Politics of Estonia

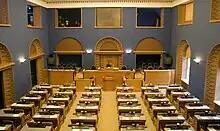
The Riigikogu (Parliament of Estonia) in the Toompea Castle of Tallinn, Estonia.

The "Riigikogu" is the representative legislative authority of the Republic of Estonia. It comprises 101 members who are elected at free elections for a four-year term according to the principle of proportional representation. The work of the Parliament is coordinated by the Board of the "Riigikogu", which is led by the President of the "Riigikogu" and is elected for a term of one year. There are also factions within the Parliament, which carry out the programmes of their respective political parties. The work of the Parliament is supported by various committees, which are staffed by members of the factions. They prepare draft legislation and exercise parliamentary control over their fields of activity. The Chancellery of the "Riigikogu" is tasked with servicing the Parliament. It is headed by the Secretary General of the "Riigikogu", who is appointed by the Board of the "Riigikogu". Legislation is passed by an open majority vote. The quorum for the Parliament is provided in the "Riigikogu" Rules of Procedure and Internal Rules Act.